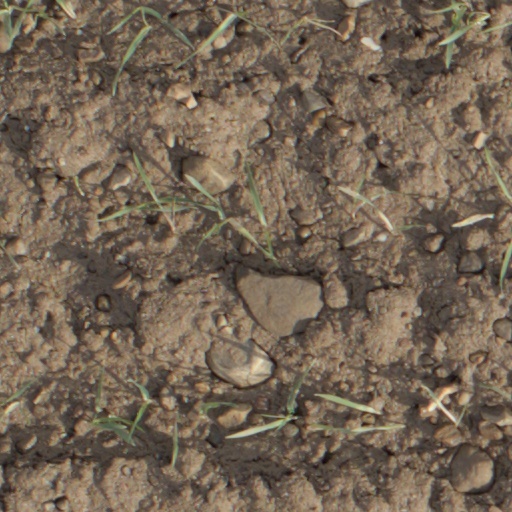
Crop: wheat